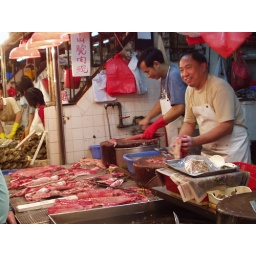
fish merchant in Mong Kok market